Cambridge, Ontario

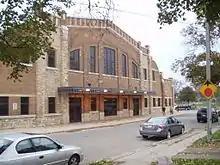
Galt Arena Gardens, opened in 1922, is the oldest operating arena in Ontario.

In late February 2017, plans for the Stage 2 (Cambridge section) of the Ion rail service were still in the very early stage; public consultations had just started at the time. Some routes and stops had been agreed upon in 2011, but the final plan will not be established until mid 2017. No estimated date has been published for the start of light rail service to Cambridge.